Jaguar Land Rover Engine Manufacturing Centre

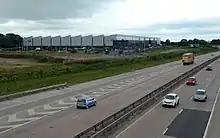
Jaguar Land Rover Engine Manufacturing Centre and the M54 motorway

Jaguar Land Rover Engine Manufacturing Centre, is an engine producing factory located on the outskirts of Wolverhampton and South Staffordshire in England. It is strategically built adjacent to the M54 motorway on the i54 business park. Opened in 2014 by Elizabeth II, it currently produces Ingenium petrol and diesel engines.